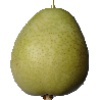
Label: Pear 1